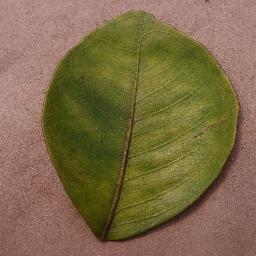
Label: Orange___Haunglongbing_(Citrus_greening)